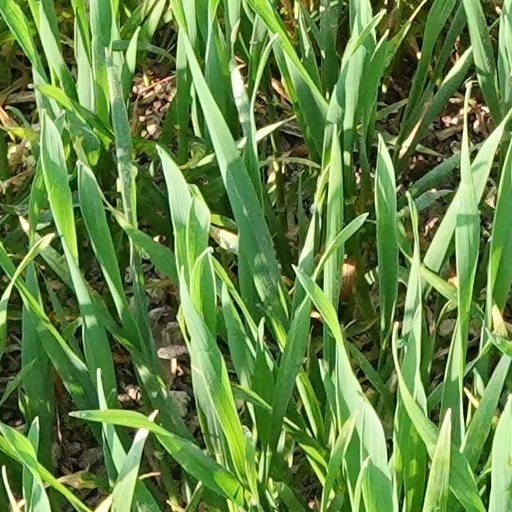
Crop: wheat